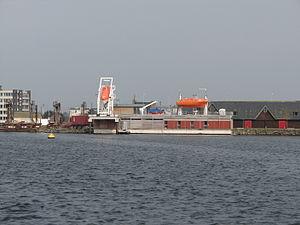
La notion de « sécurité » désigne avec ambiguïté à la fois :
L’agence européenne pour la sécurité maritime, opérationnelle depuis 2003, contribue à renforcer le système global de sécurité maritime dans les eaux communautaires, de manière à réduire les risques d'accident maritime, de pollution par les navires et de décès en mer.